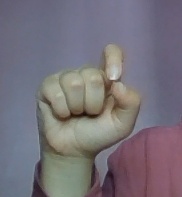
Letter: fa